Question: Please indicate a possible affordance area of the motorcycle that can be used for sitting on
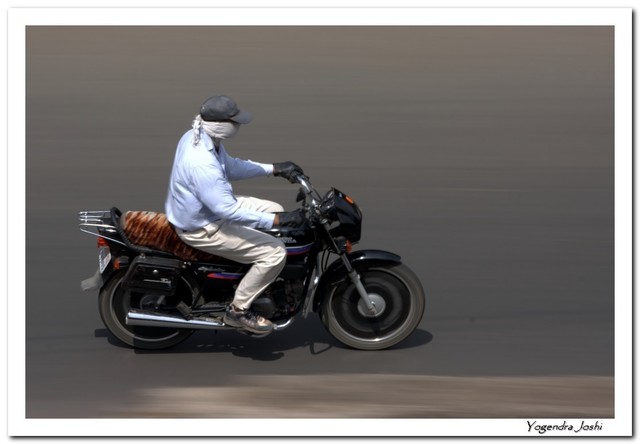
Answer: [125.5, 208.5, 287.5, 257.5]